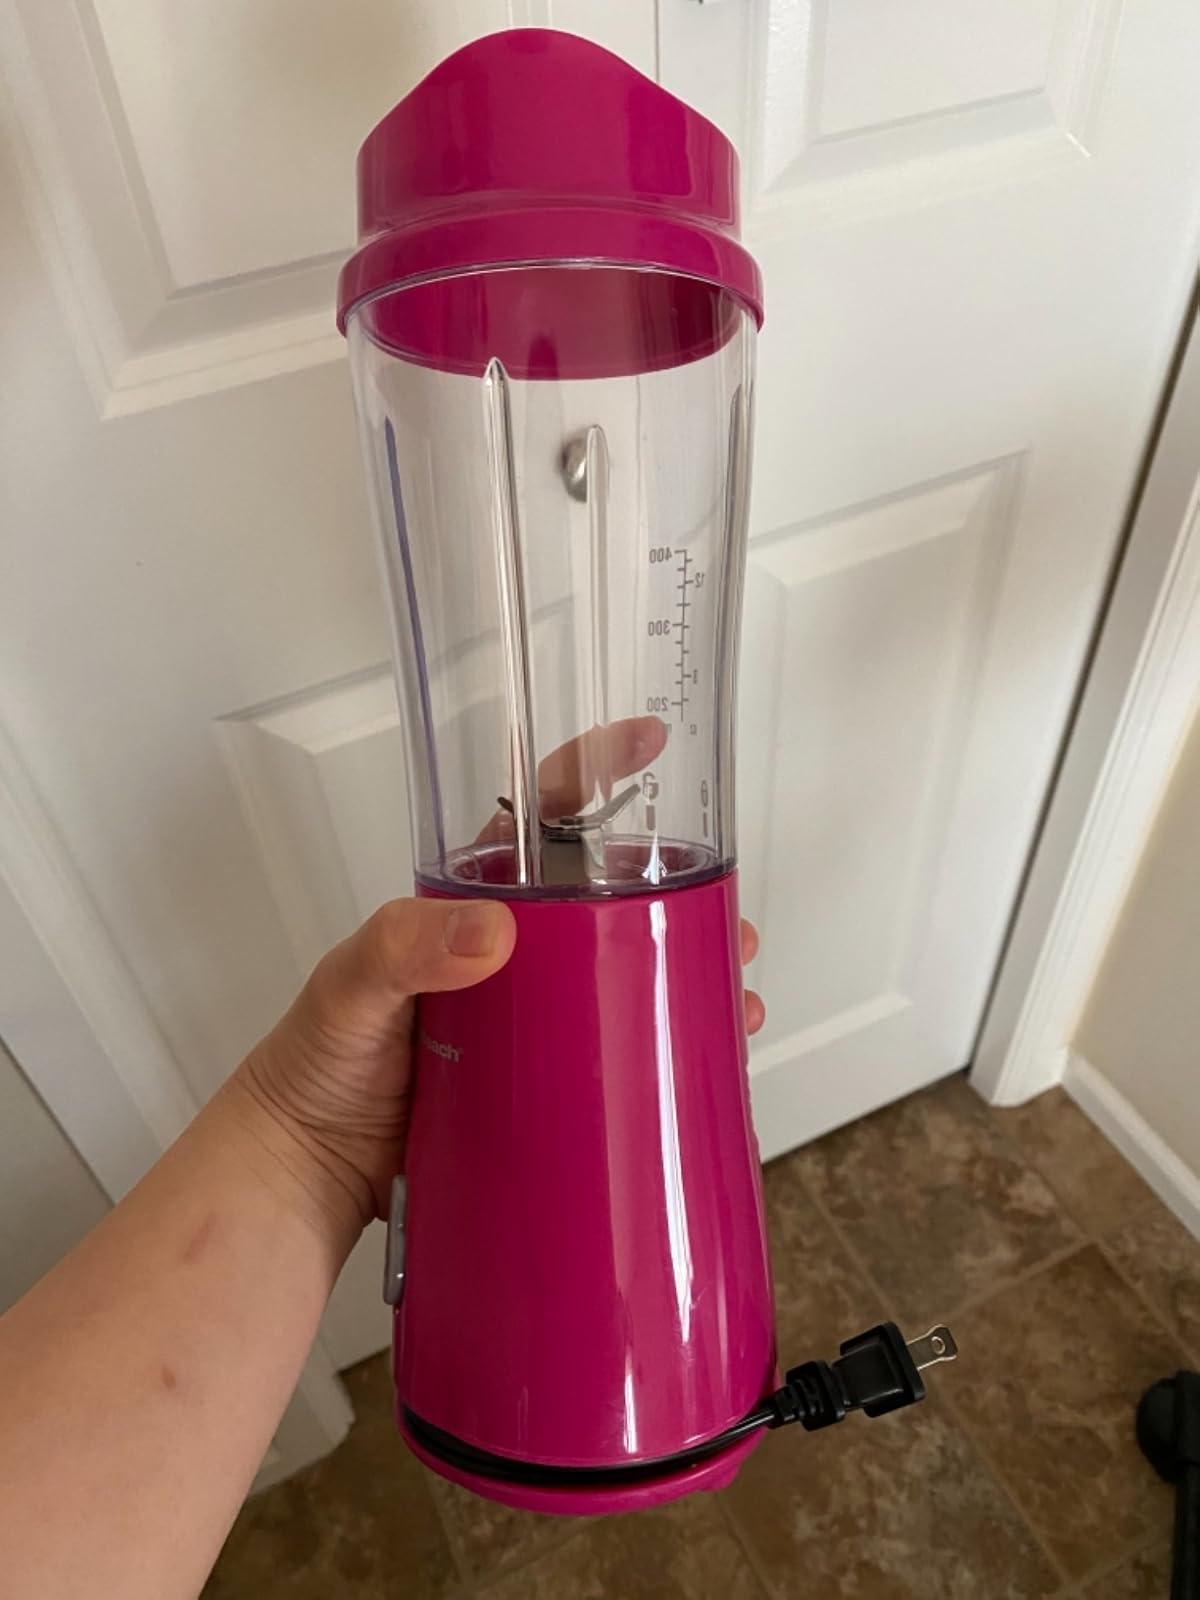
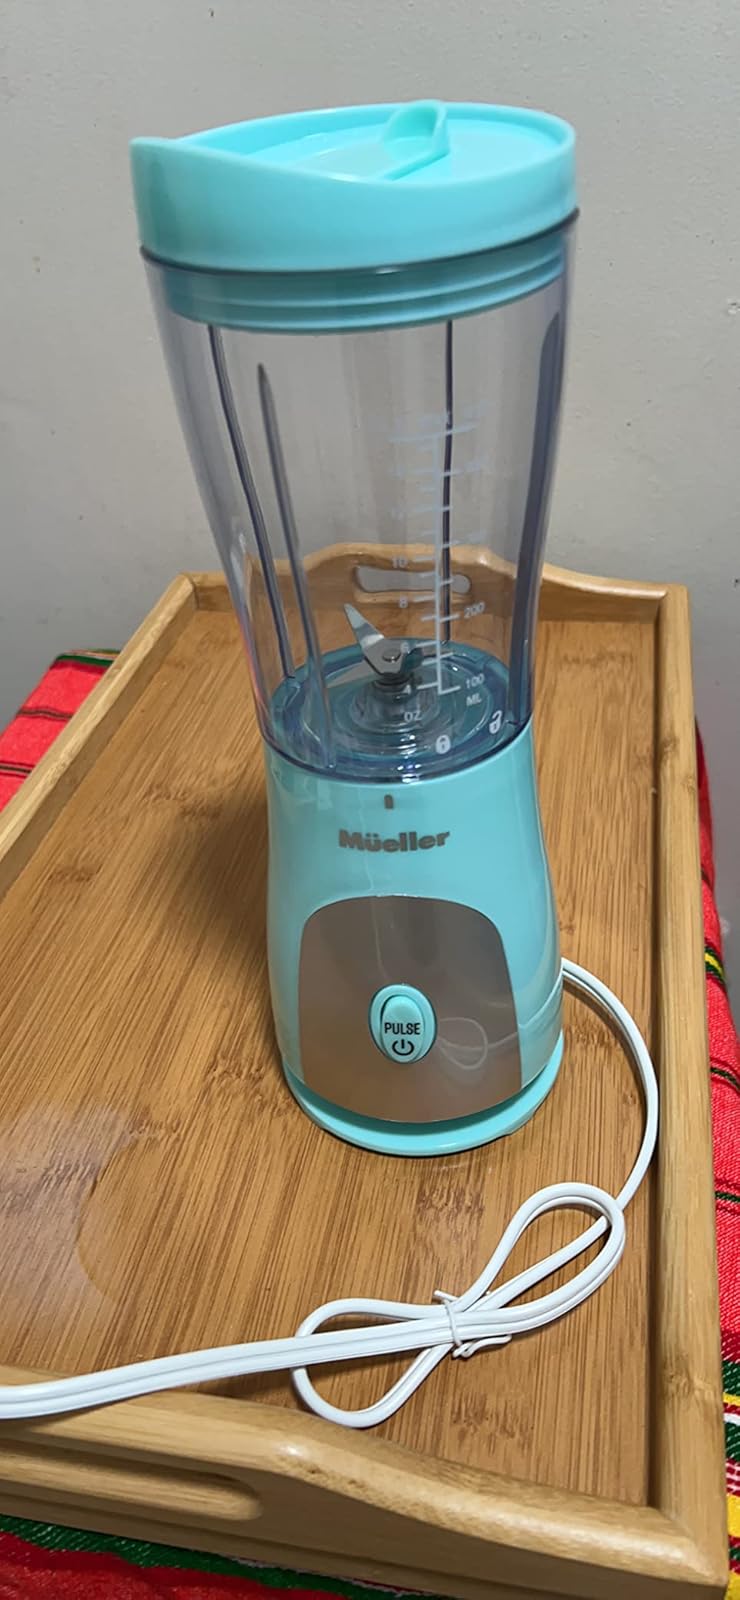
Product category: items_blender
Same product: no